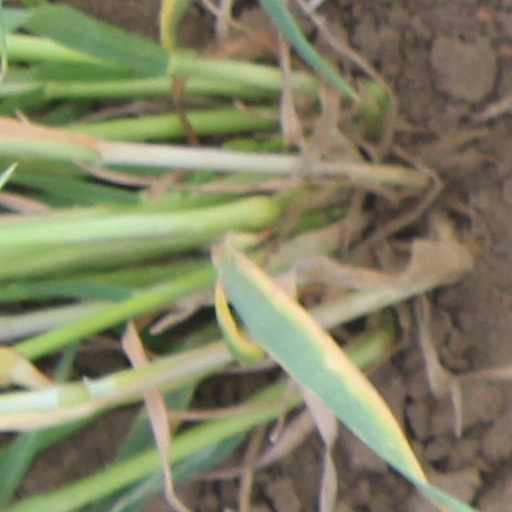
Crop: wheat